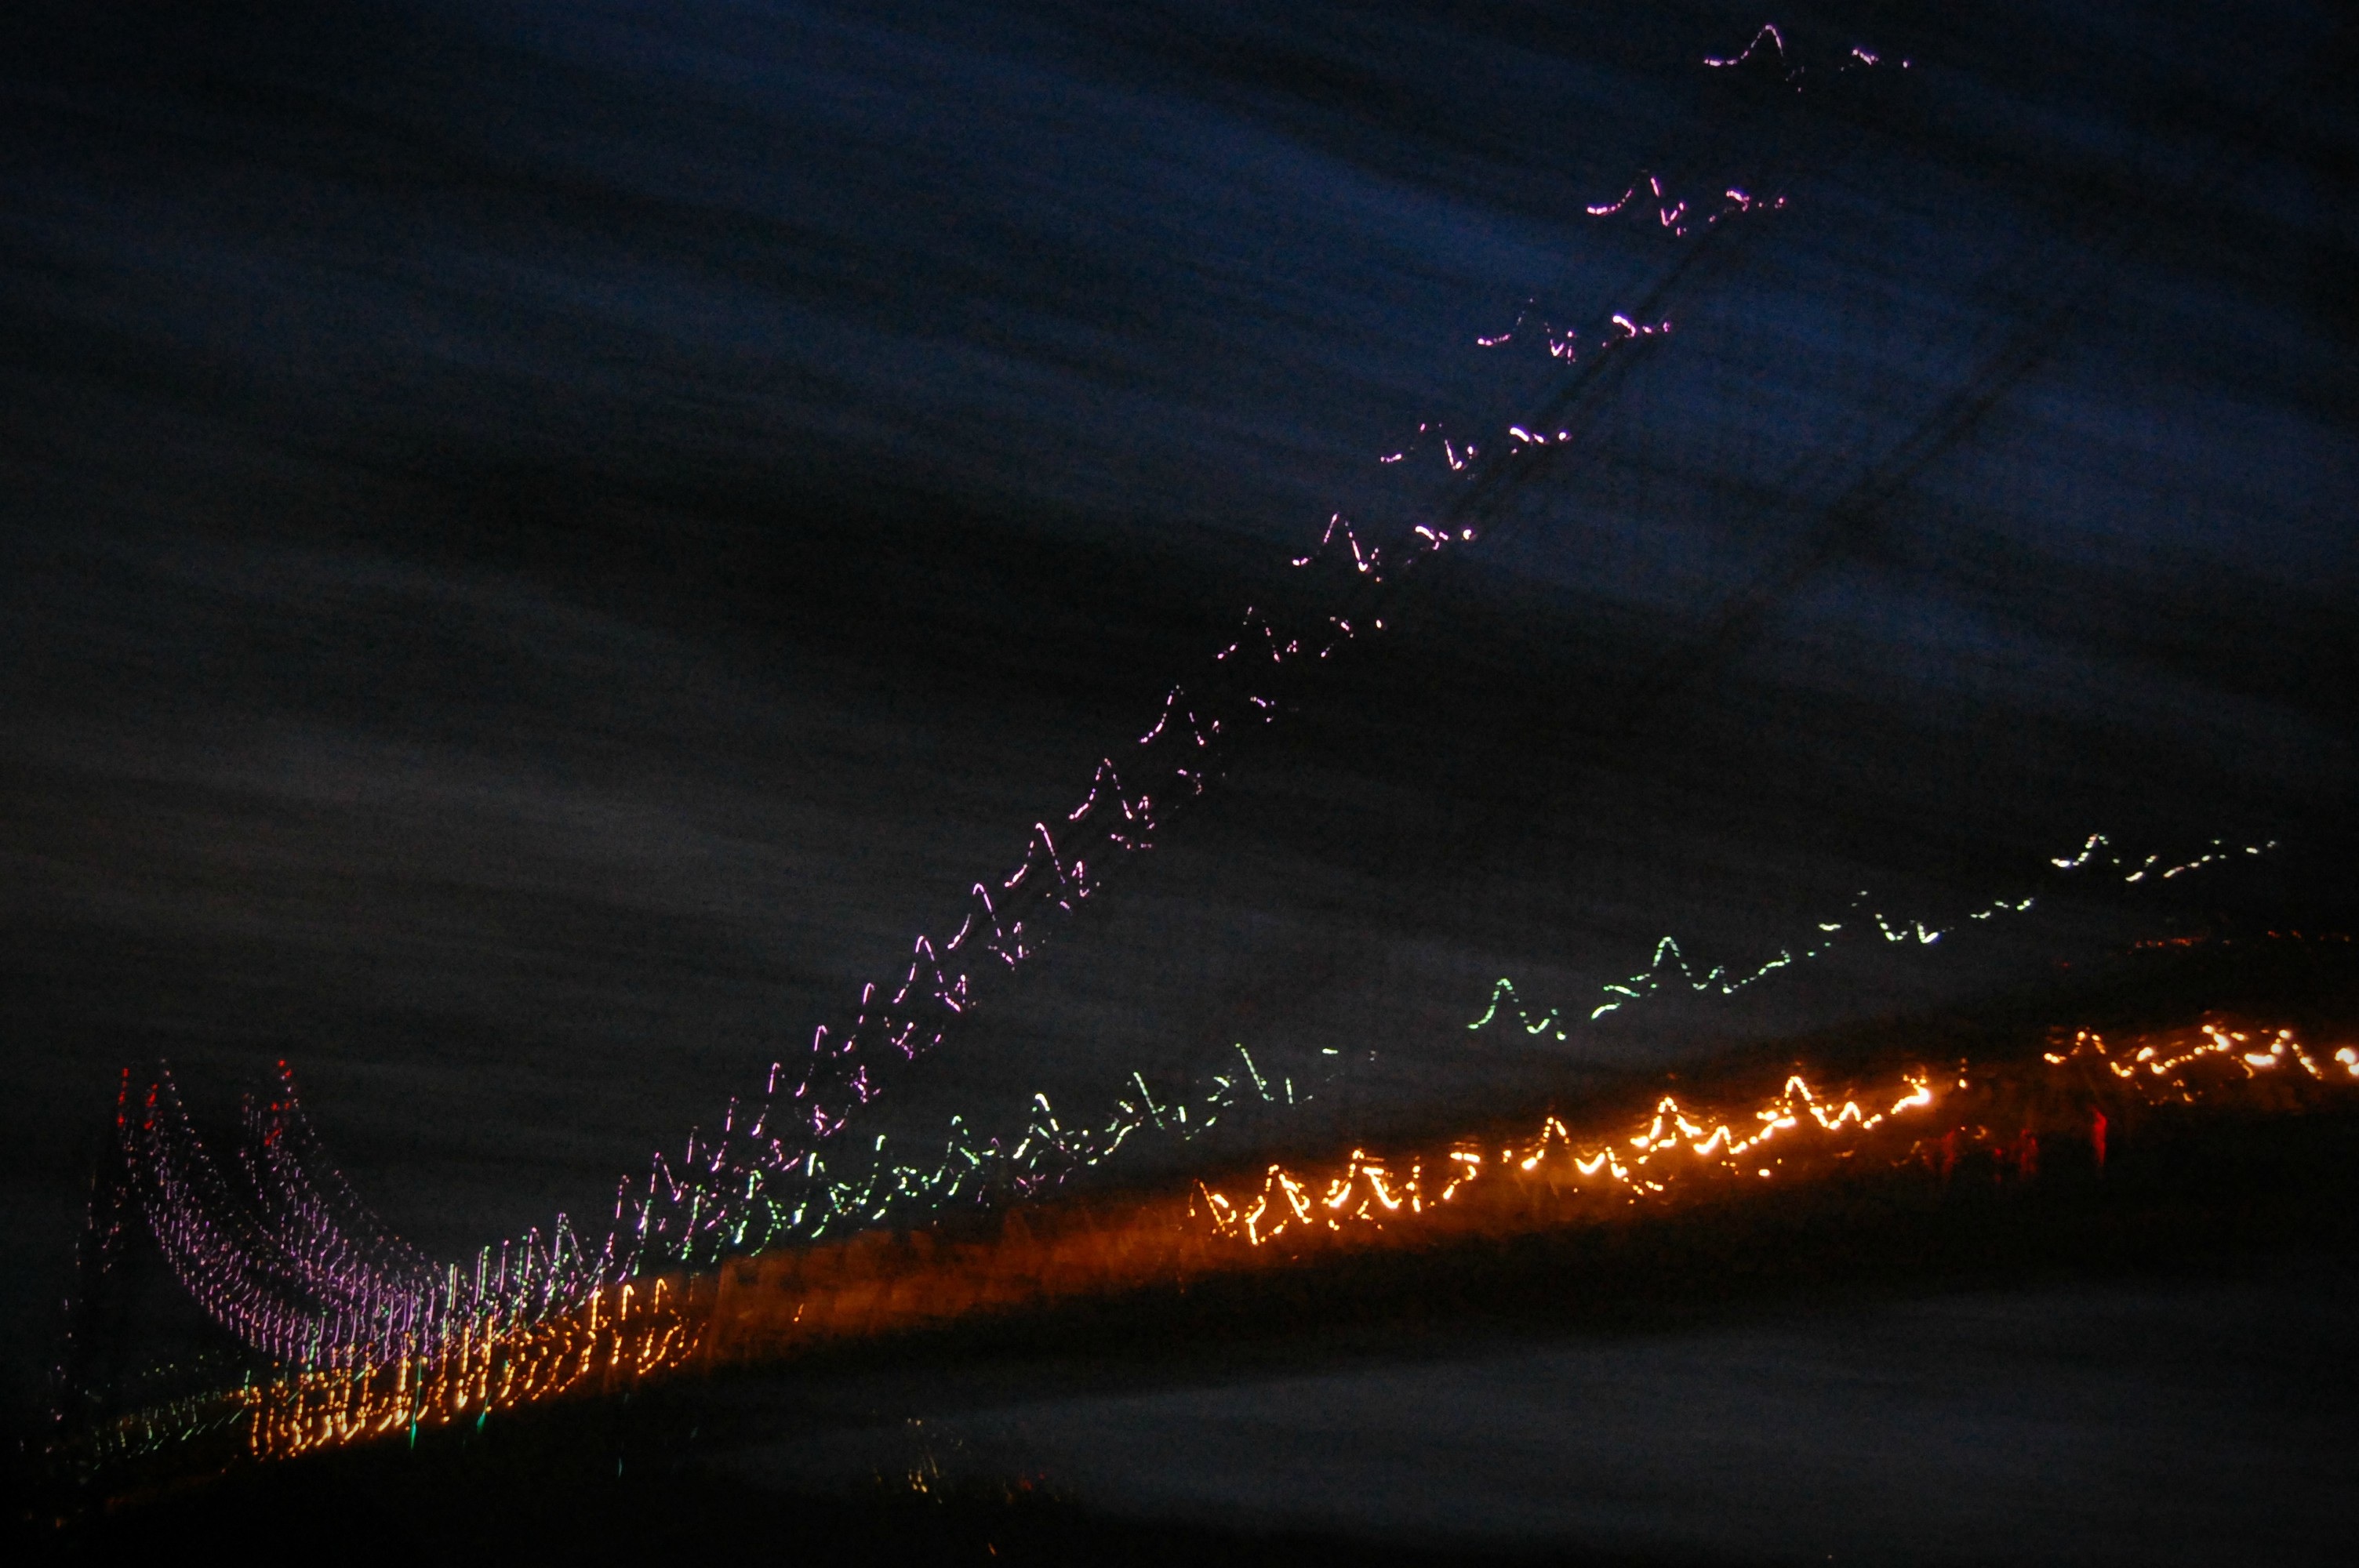
light, night, darkness, geological phenomenon